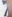
Number: 7